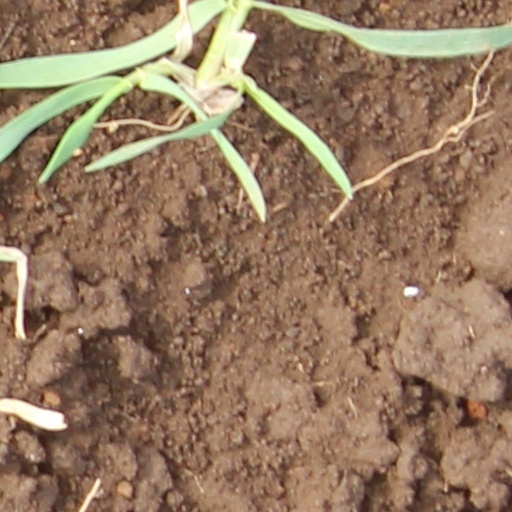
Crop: wheat